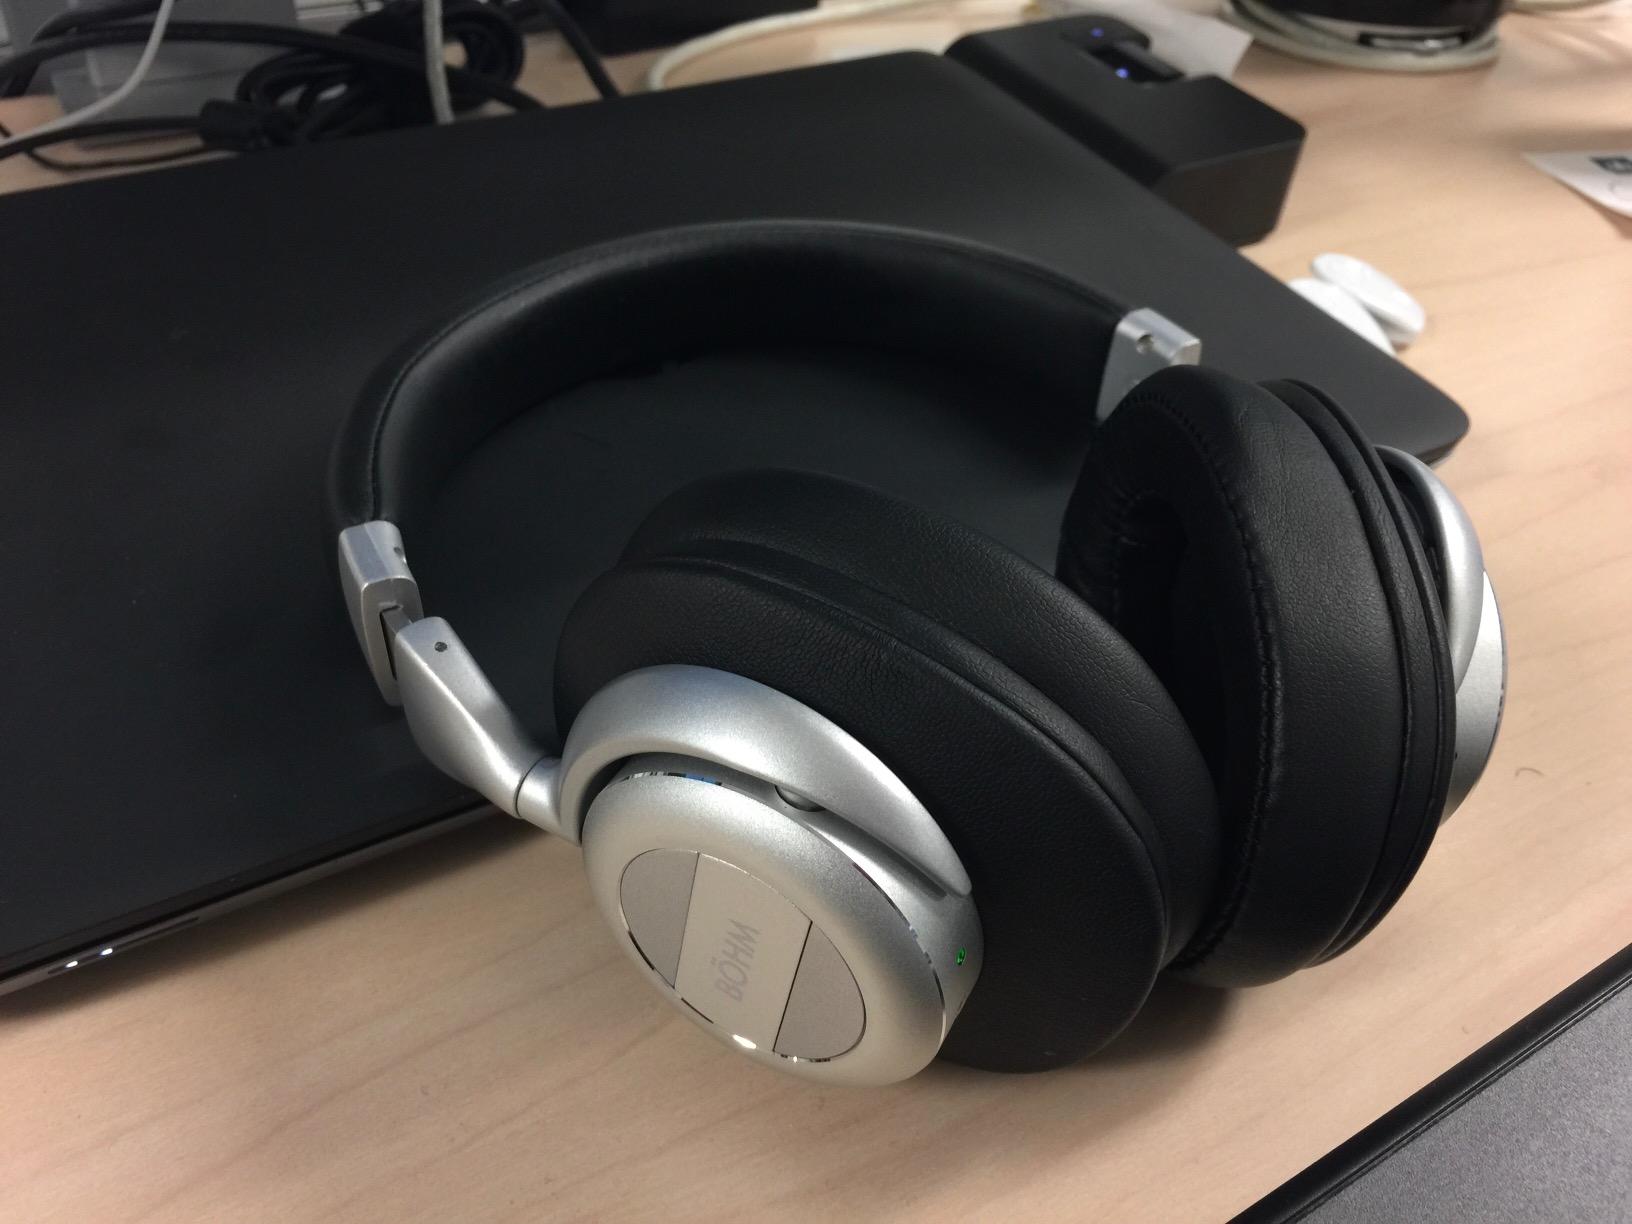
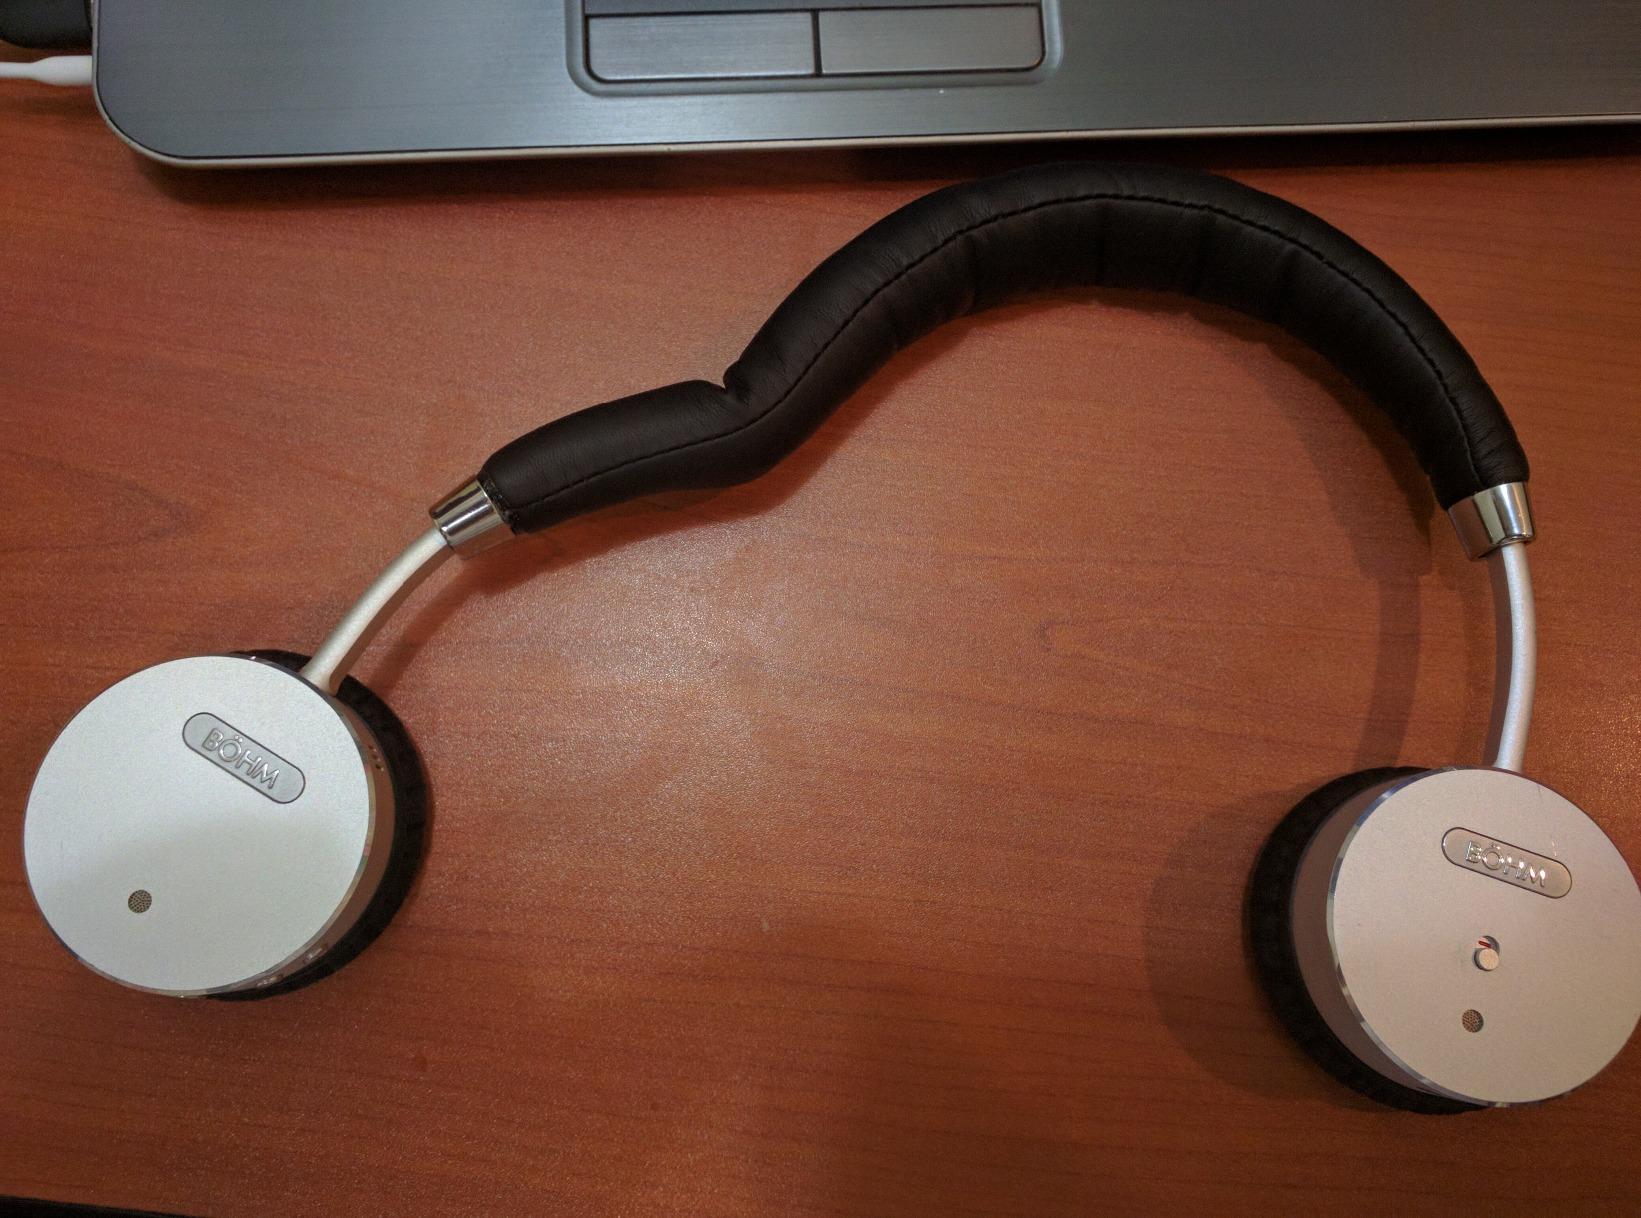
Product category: headphones
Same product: no